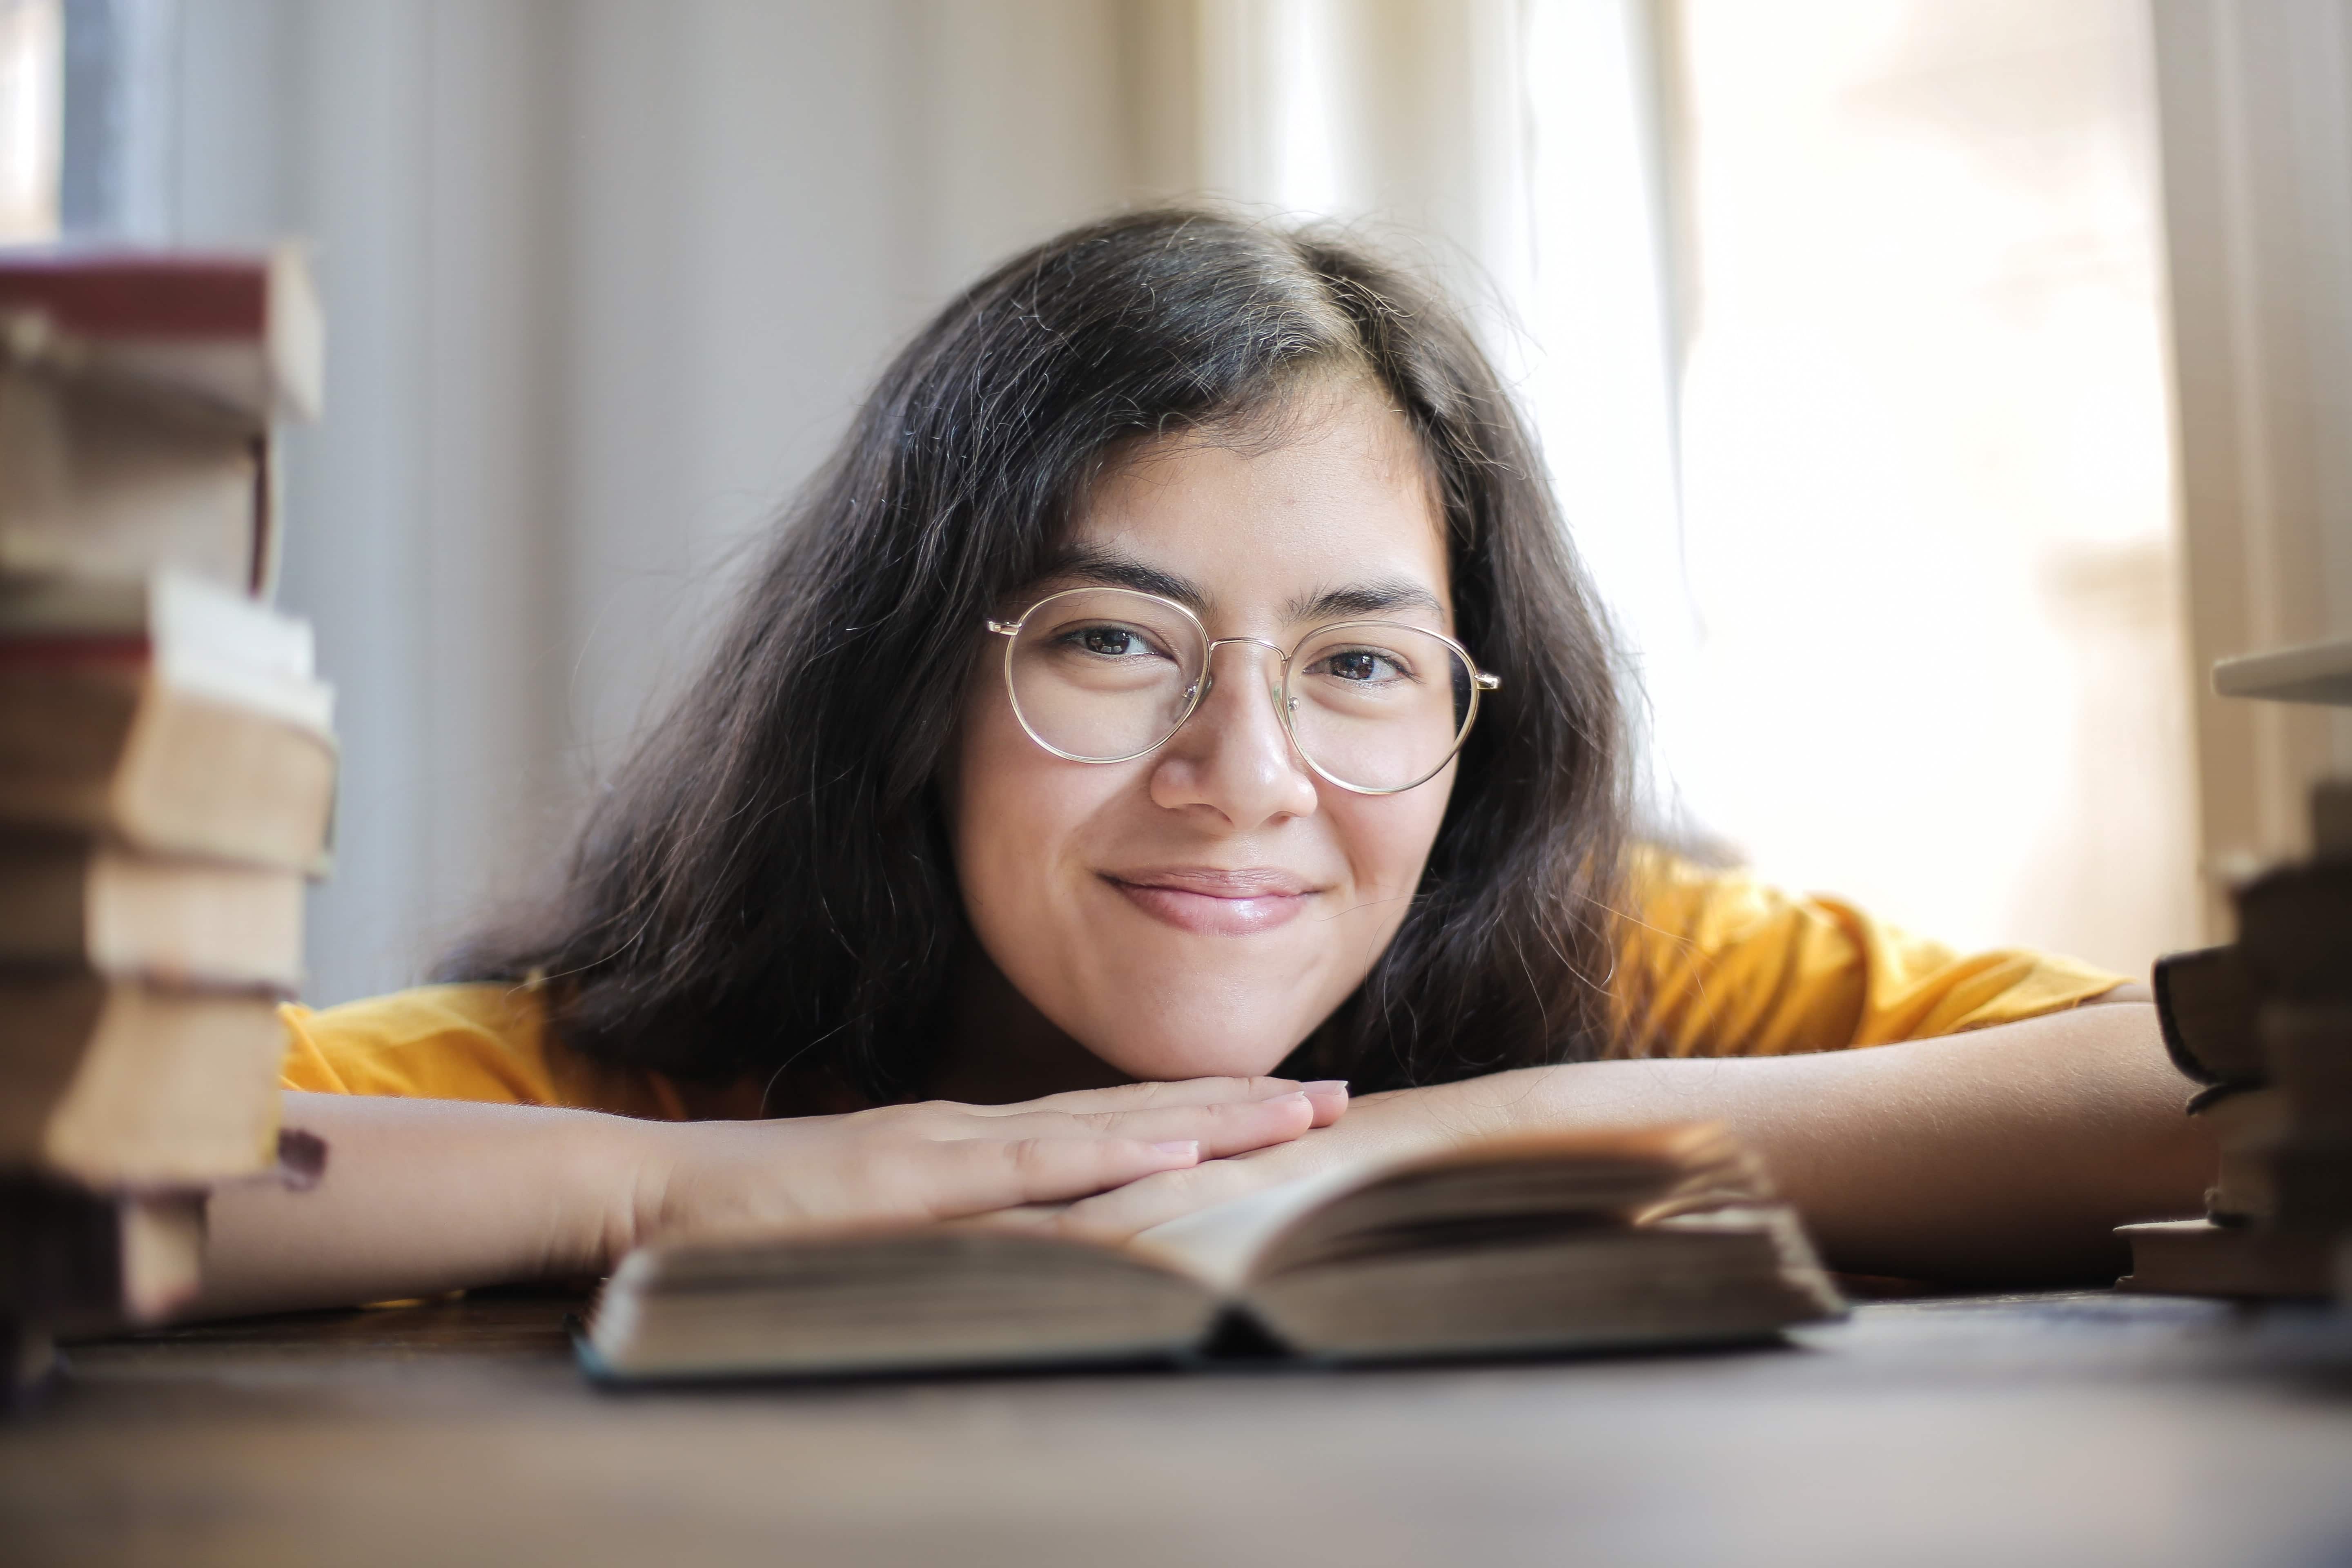
books, glasses, head, smile, eyebrow, vision care, table, eyewear, gesture, finger, happy, fun, white collar worker, sitting, job, room, employment, desk, office equipment, learning, portrait photography, writing, child, education, student, leisure